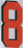
Number: 8